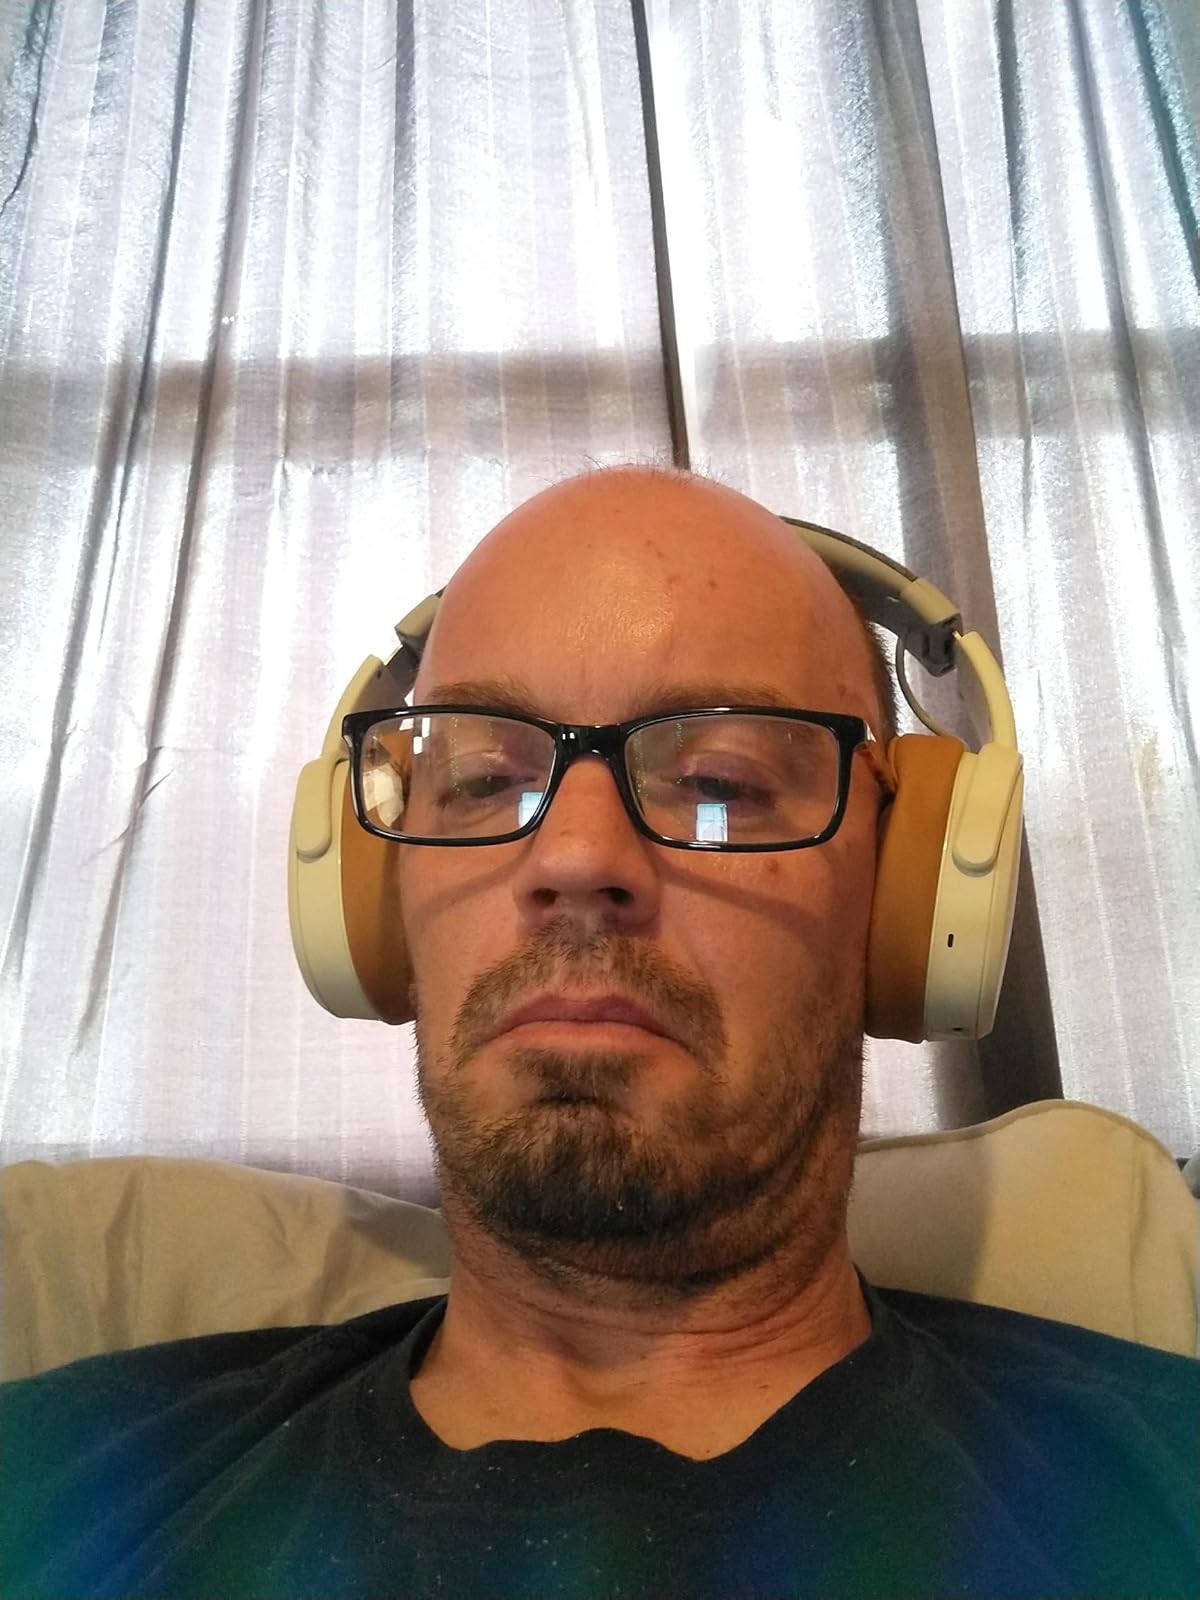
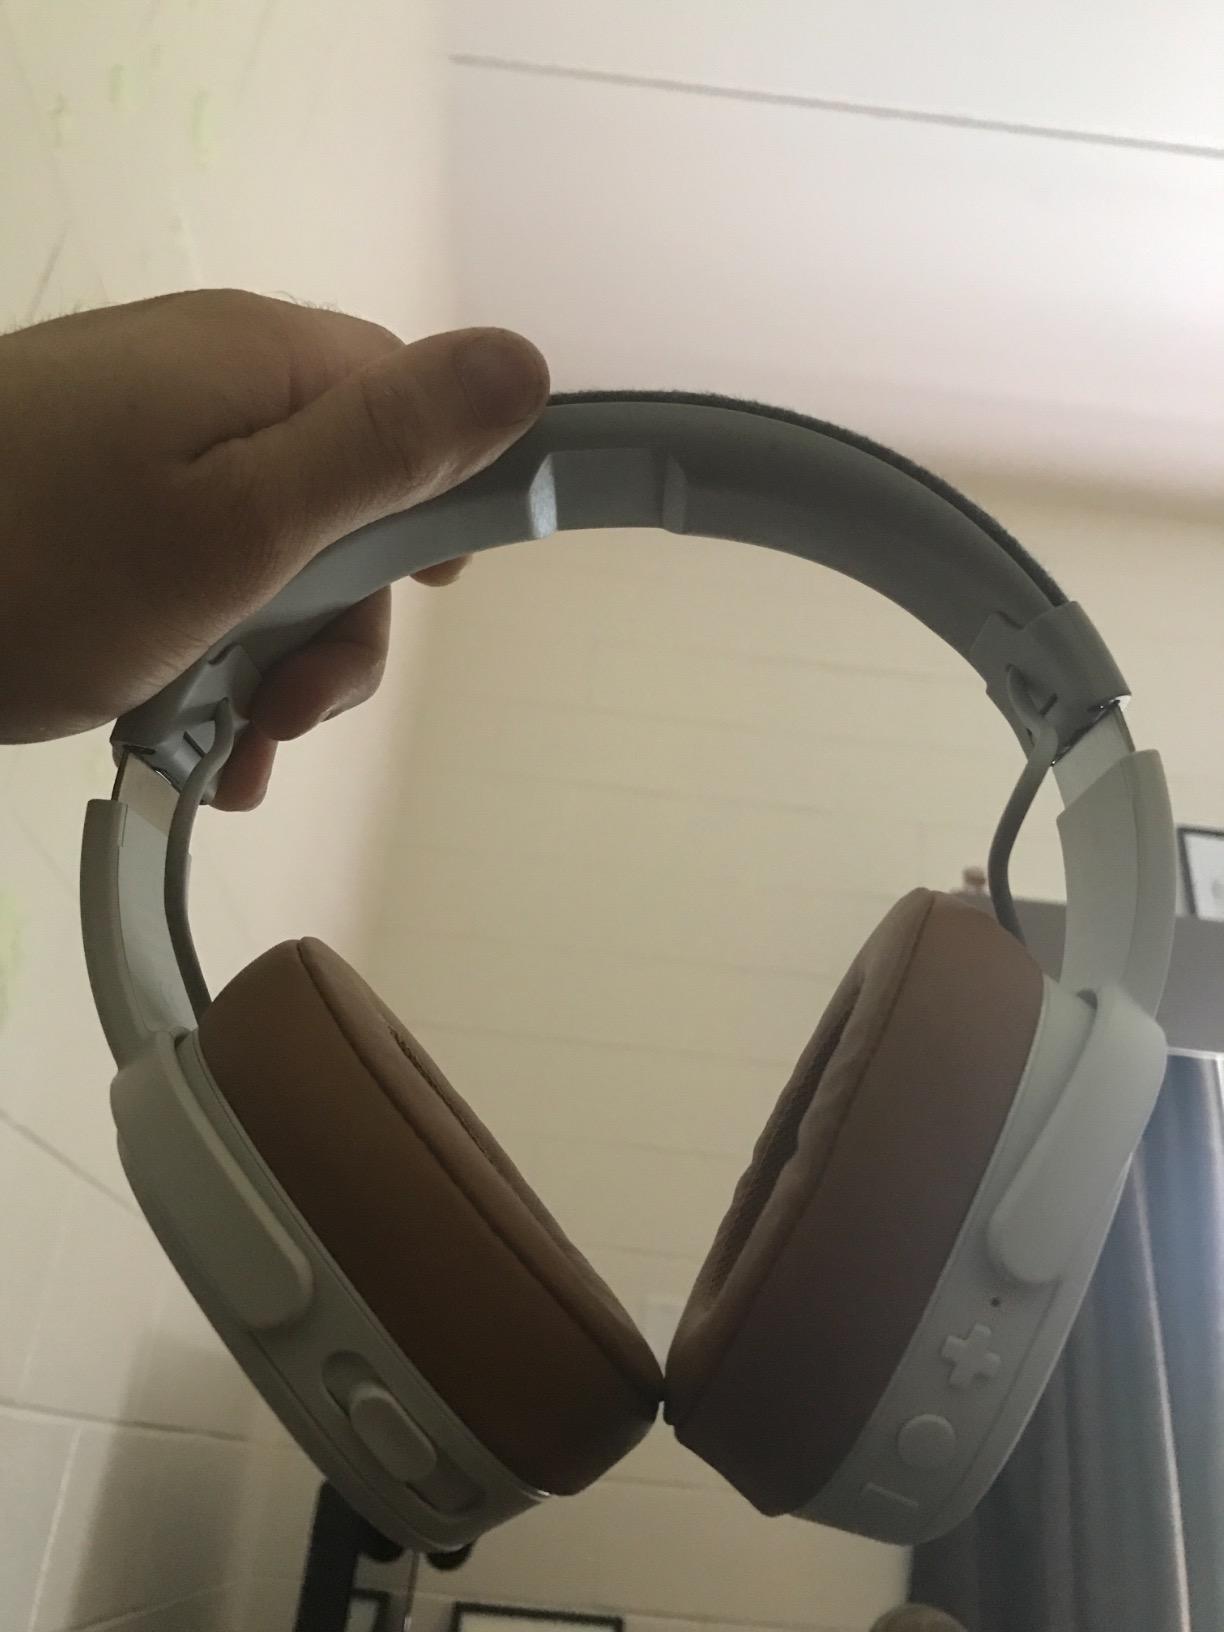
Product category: headphones
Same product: yes